Napoleon (2023 film)

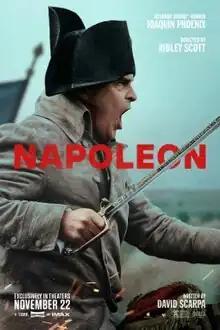
Theatrical release poster

Napoleon is a 2023 epic war film co-produced and directed by Ridley Scott from a screenplay by David Scarpa. Based on the life of Napoleon and primarily depicting his rise to power, as well as his relationship with his wife, Joséphine, it stars Joaquin Phoenix as Napoleon and Vanessa Kirby as Joséphine.